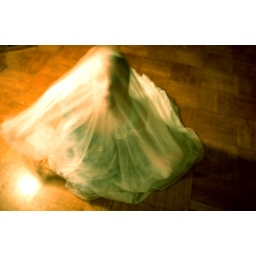
the door in the floor